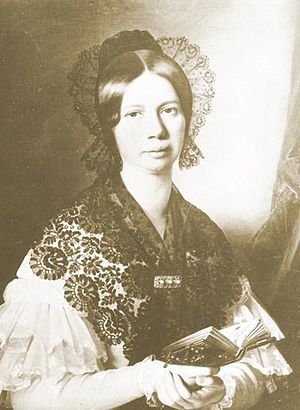
Maria Dorotea af Württemberg
Maria Dorothea, prinsesse af Württemberg blev gennem sit ægteskab ærkehertuginde af Østrig og vicedronning af Ungarn.